Tanintharyi Line

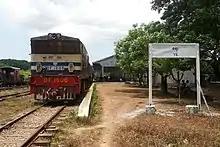
A train at the Ye Station

Tanintharyi Line is a gauge railway line in Myanmar's southernmost region, Tanintharyi Region, operated by Myanma Railways. The line runs from Mawlamyine Railway Station (Moulmein) to the Dawei area, with connections to Yangon Central Railway Station, it is under construction extending towards Myeik from the current terminus of Thayetchaung Station, which lies just after Dawei Station. Current section in operation includes the part from Mawlamyaing Station to Thayetchaung. It is expected to become a part of a pan-Asian railway network, allowing spur connections specifically to Thailand. A spur connection (95 km as the crow flies) between the SRT rail head at Nam Tok railway station in Kanchanaburi Province to Dawei Station through mountains is planned by Thai interests backed by Japanese funding, though other rail connections are certainly possible.